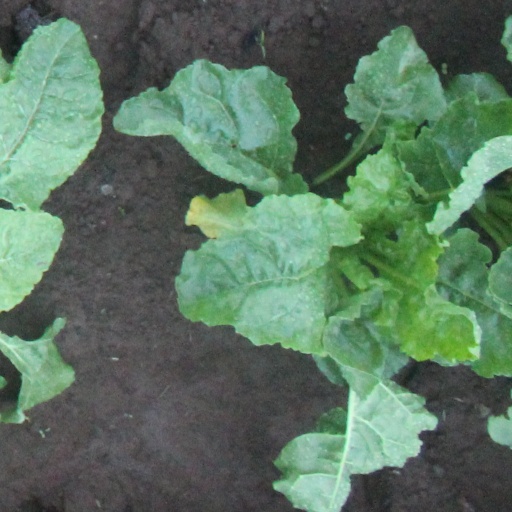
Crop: sugar beet